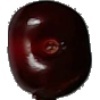
Label: Cherry 1